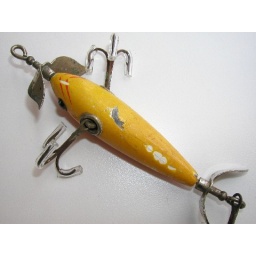
Heddon Dowagiac Minnow, model 100, cup ring, unmarked propellors, glass eyes in yellow